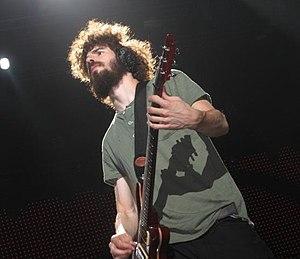
Linkin Park est un groupe de rock/metal américain, originaire d'Agoura Hills, en Californie. Il est formé en 1996, et actuellement mené par Mike Shinoda, Brad Delson, Dave Farrell, Rob Bourdon et Joe Hahn.